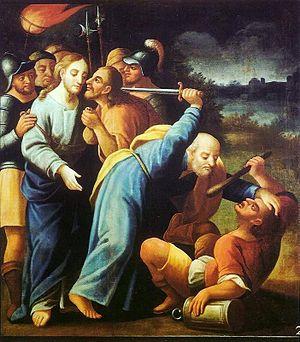
Gustav Regler était un écrivain et journaliste allemand. Communiste, il quitte l'Allemagne en 1933, lors de l'arrivée de Hitler au pouvoir.